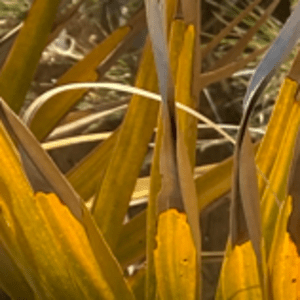
Label: Magnesium Deficiency